Antoine de Kom

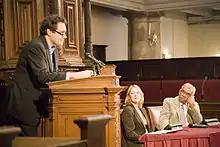
Antoine de Kom in 2012 at the first Cola Debrot Lecture. Photo: Bert Nienhuis

In 1981, he made his debut under the pseudonym Raymond Sarucco with "Palmen" in the magazine "De Gids". The poems expressed de Kom's connection to the Caribbean and his fascination for their past and present. His first collection "Tropen" (1991) was nominated for the C. Buddingh'-prijs.